Robert Rolfe, 1st Baron Cranworth

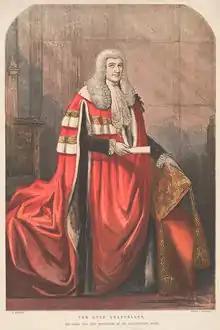
Lord Cranworth wearing the parliamentary robes of a baron

Robert Monsey Rolfe, 1st Baron Cranworth, PC (18 December 1790 – 26 July 1868) was a British lawyer and Liberal politician. He twice served as Lord High Chancellor of Great Britain.